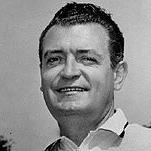
Age: 46